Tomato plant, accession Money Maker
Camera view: horizontal (90 deg, fisheye); turntable rotation: 330 degrees
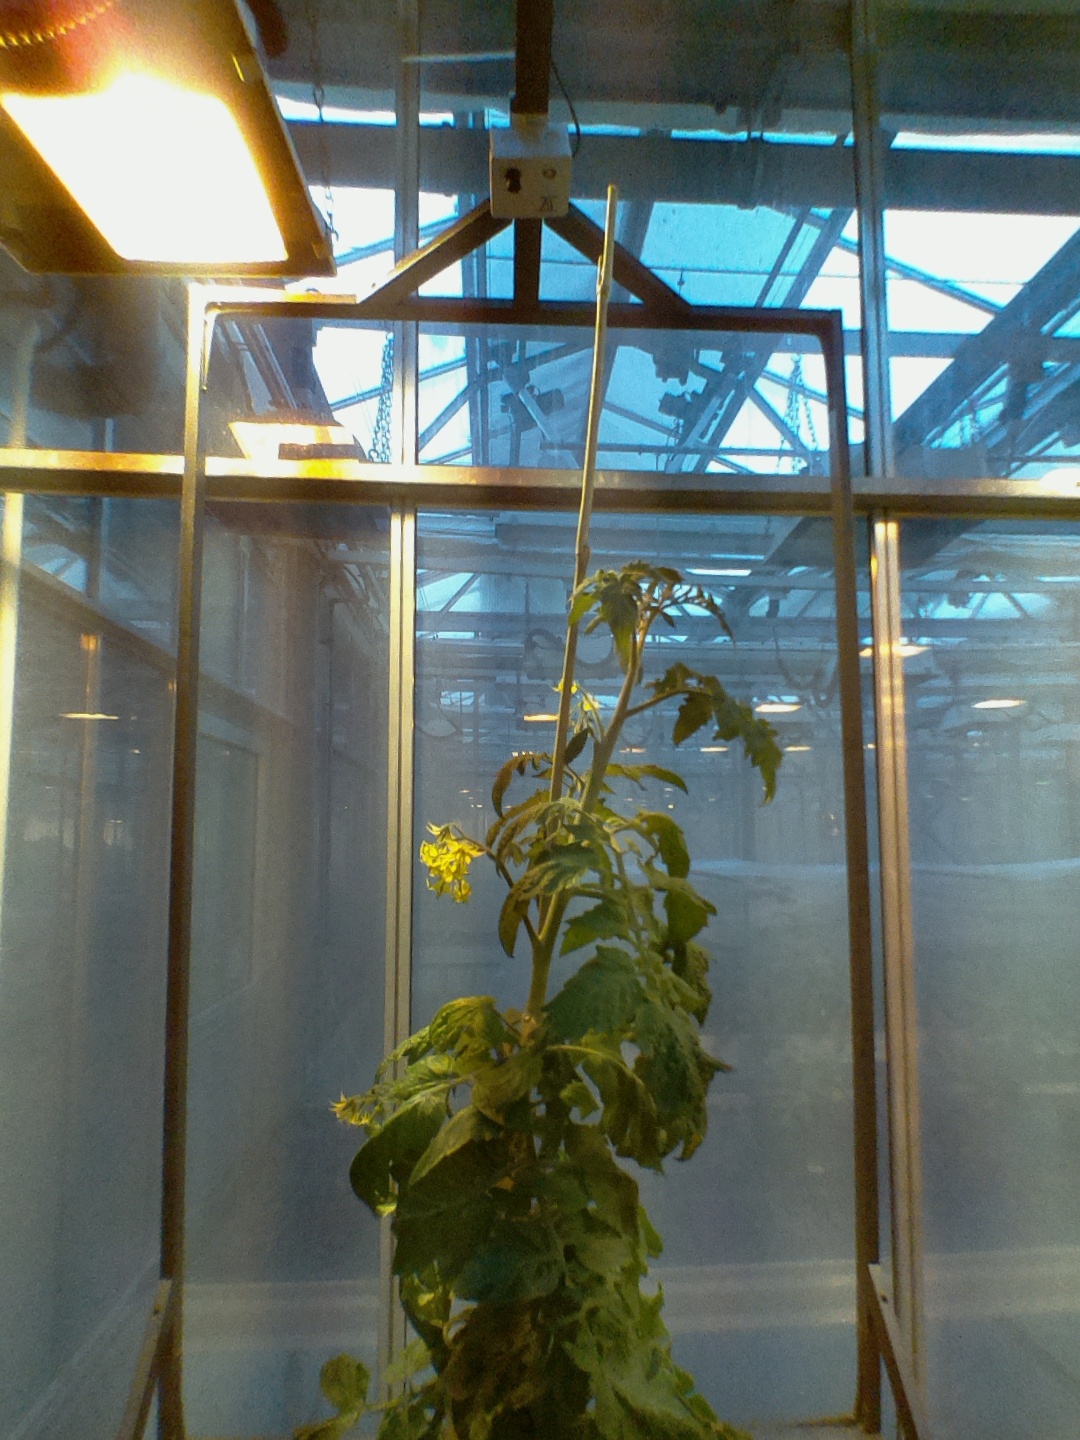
BBCH growth stage 67: Full flowering, 70%-80% of flowers open, more petals falling